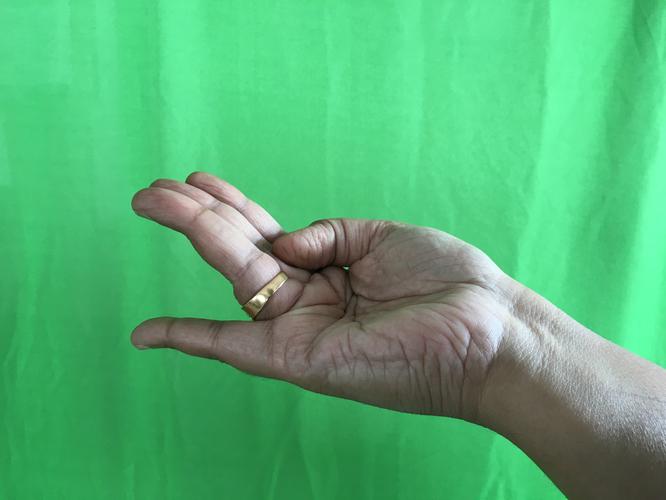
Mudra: Chaturam
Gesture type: single_hand